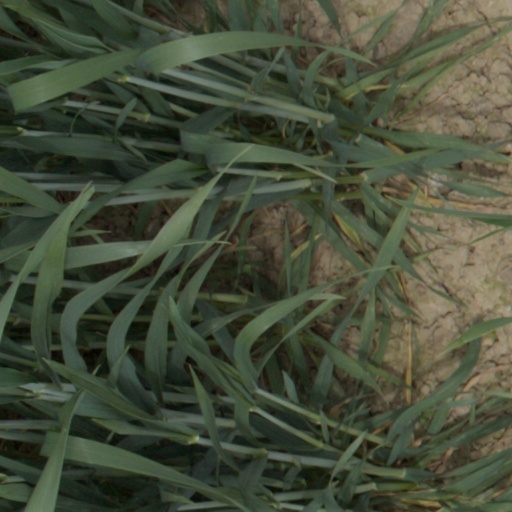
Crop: wheat